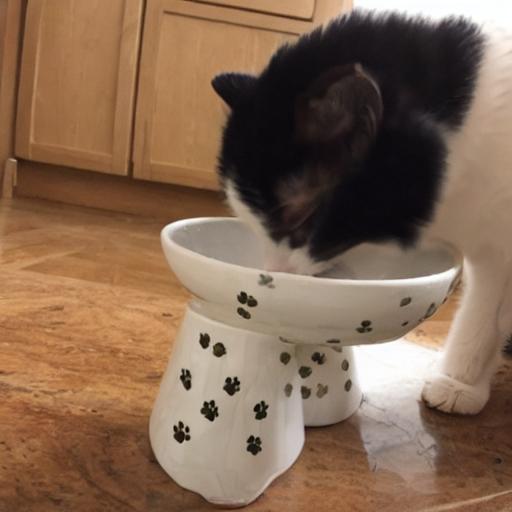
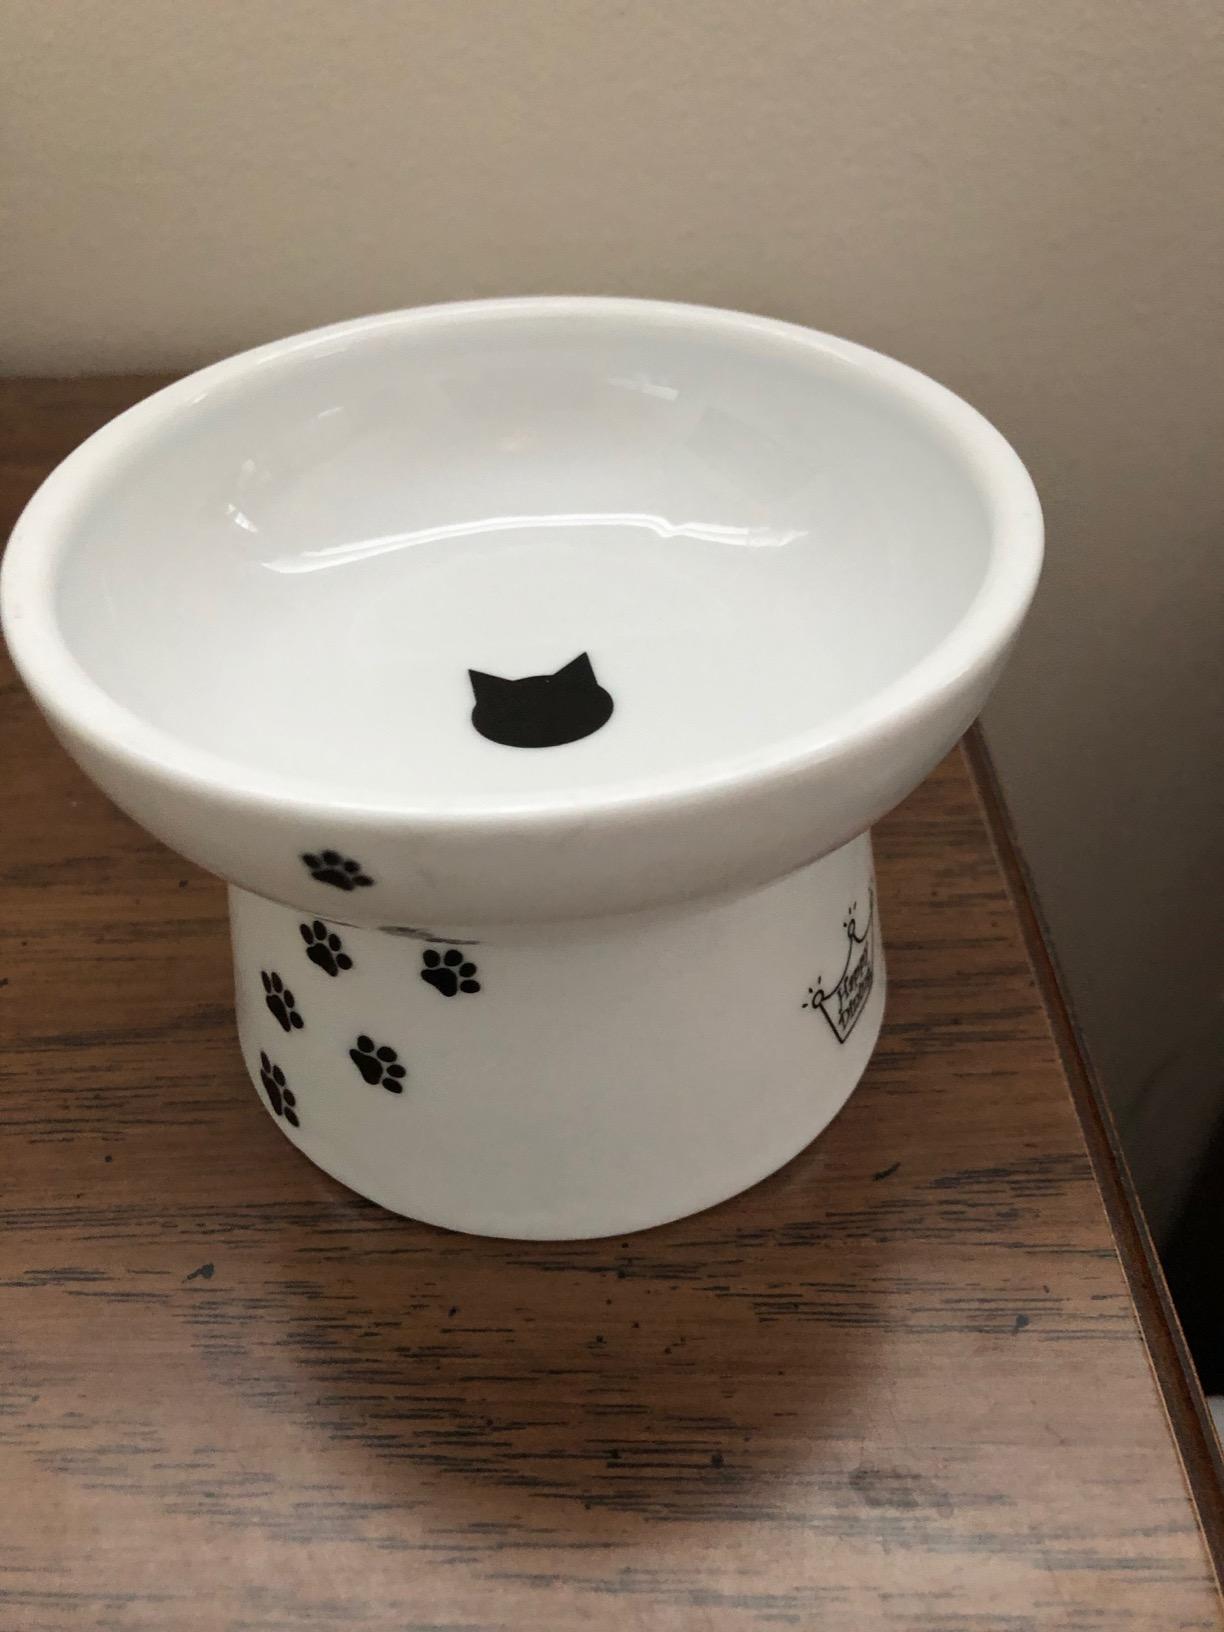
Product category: items_bowl
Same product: no